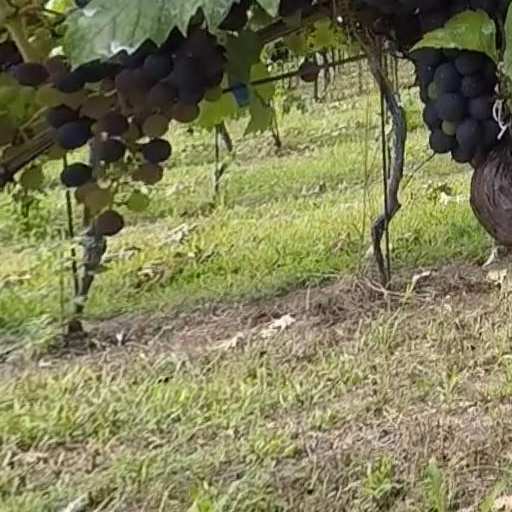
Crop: grape